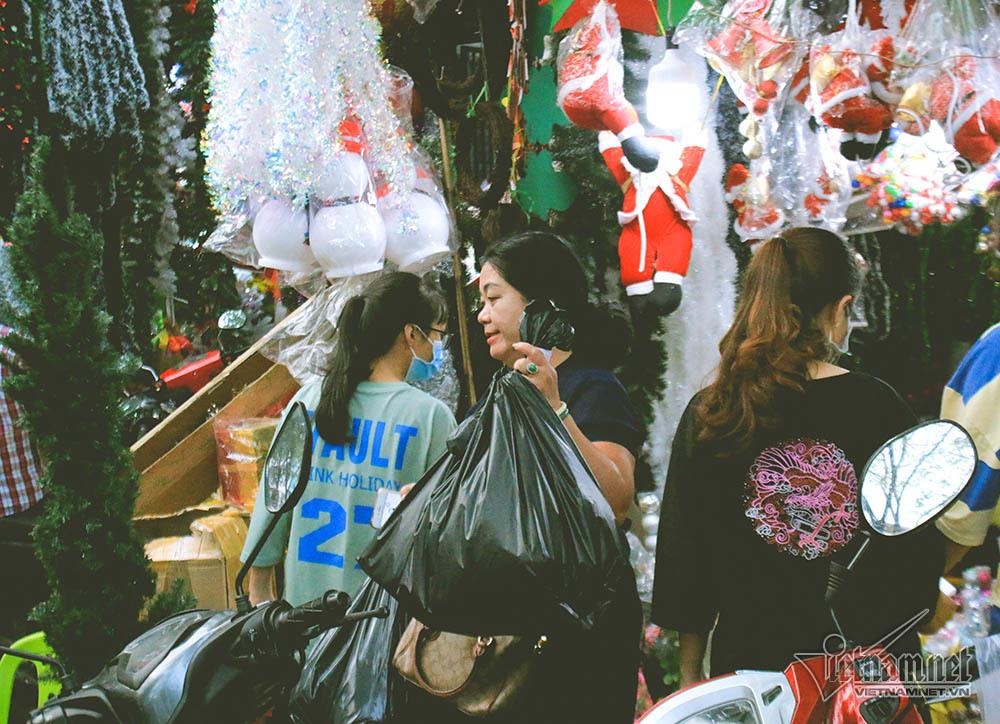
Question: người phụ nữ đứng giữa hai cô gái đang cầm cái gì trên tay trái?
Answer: cầm cái túi màu đen